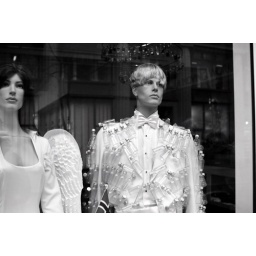
in the window ,. of Oslo bottle museum